Proletarian Party of America

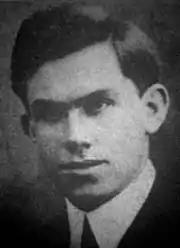
Al Renner was a key figure in the Proletarian Party of America during its formative period.

The Proletarian Party of America (PPA) emerged from the Socialist Party of Michigan, based in Detroit in 1920, but the organization's story dates to a few years prior to this event. The Michigan party, the state affiliate of the Socialist Party of America (SPA), was won over to a unique Left Wing ideology during the years of American participation in World War I.